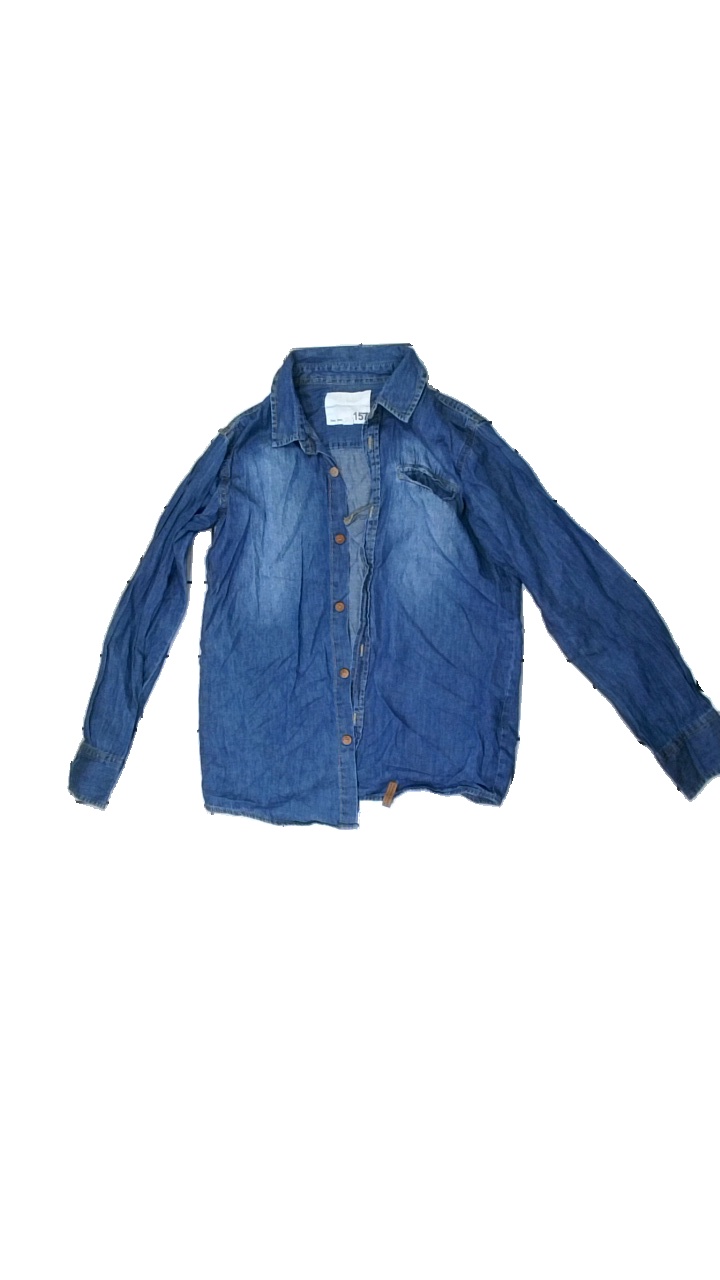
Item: Shirt (Children)
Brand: Lager 157
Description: blue denim shirt
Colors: Blue
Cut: Regular
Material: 100% Cotton
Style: Denim
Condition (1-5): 5
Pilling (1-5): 5
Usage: Reuse
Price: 50-100